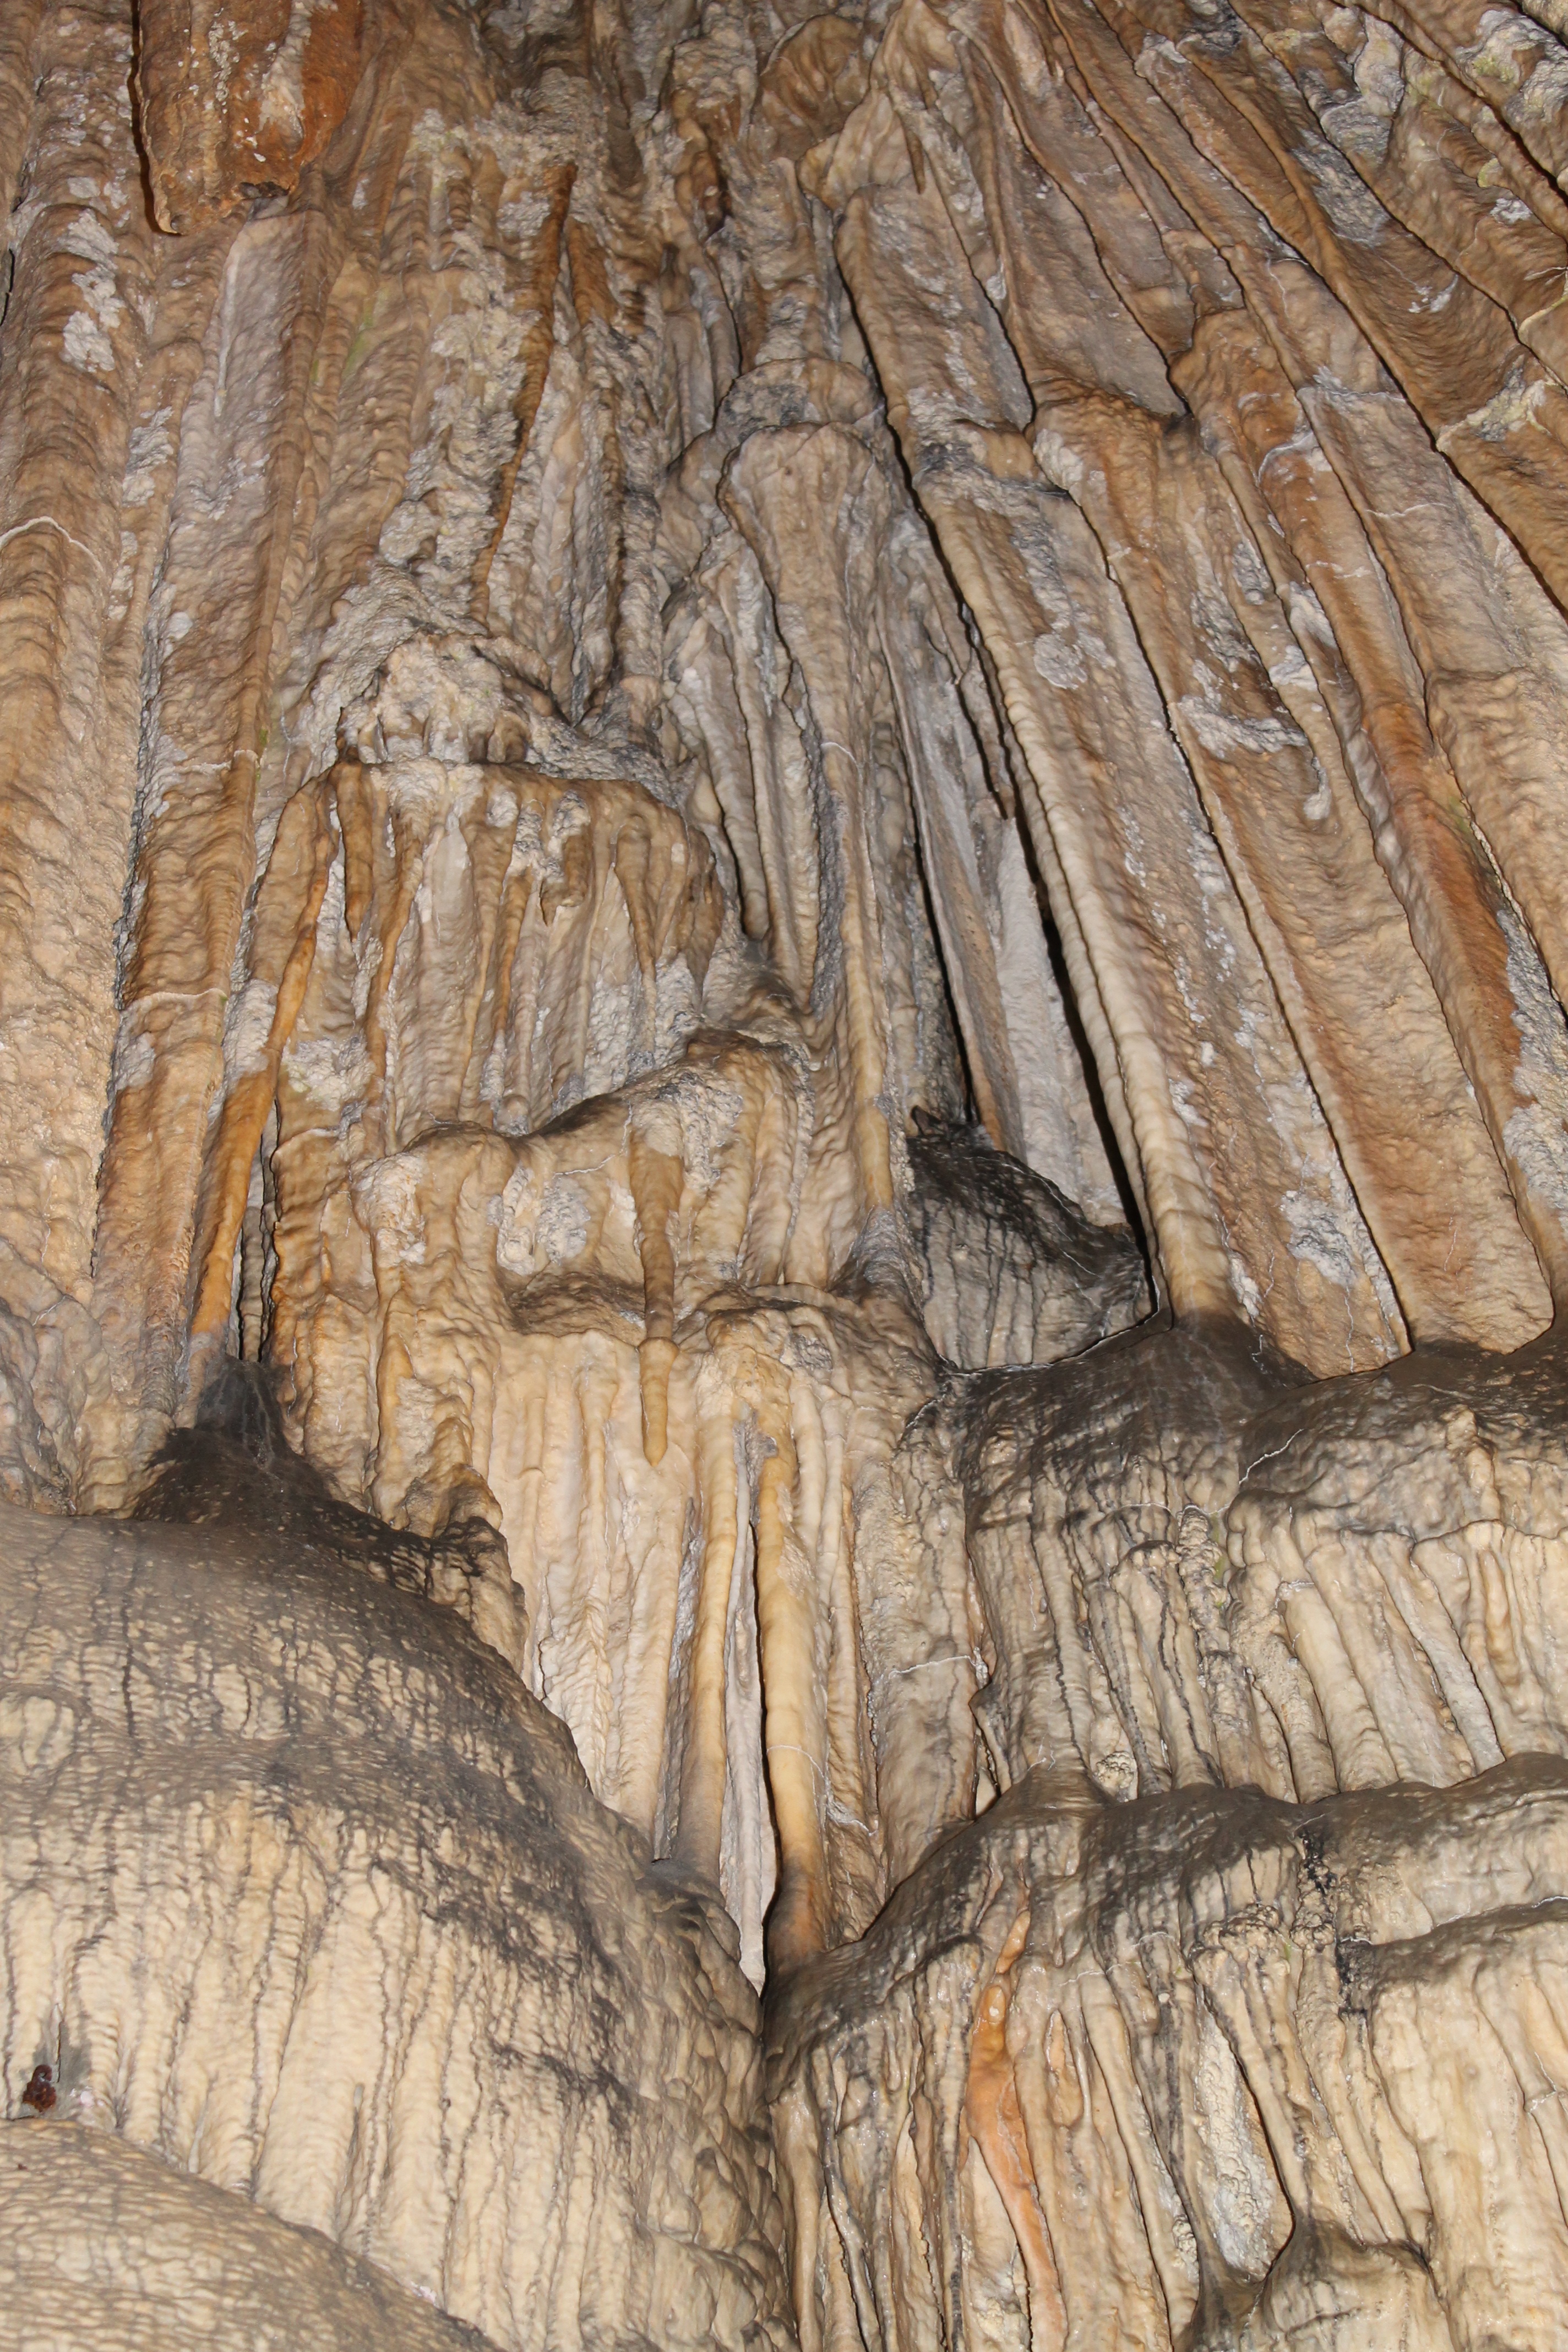
formation, cave, rocks, geology, stalagmite, stalactite, landform, stalactites, prehistory, caves of damsels, stalacmites, geographical feature, pit cave, speleothem